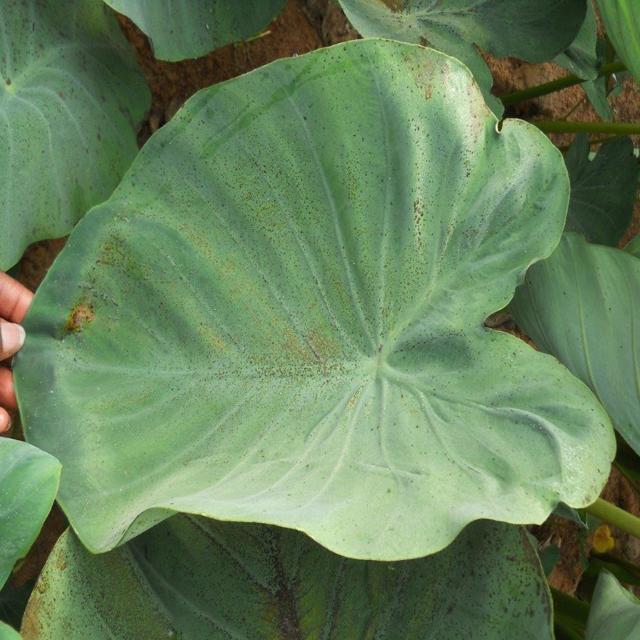
Label: Healthy